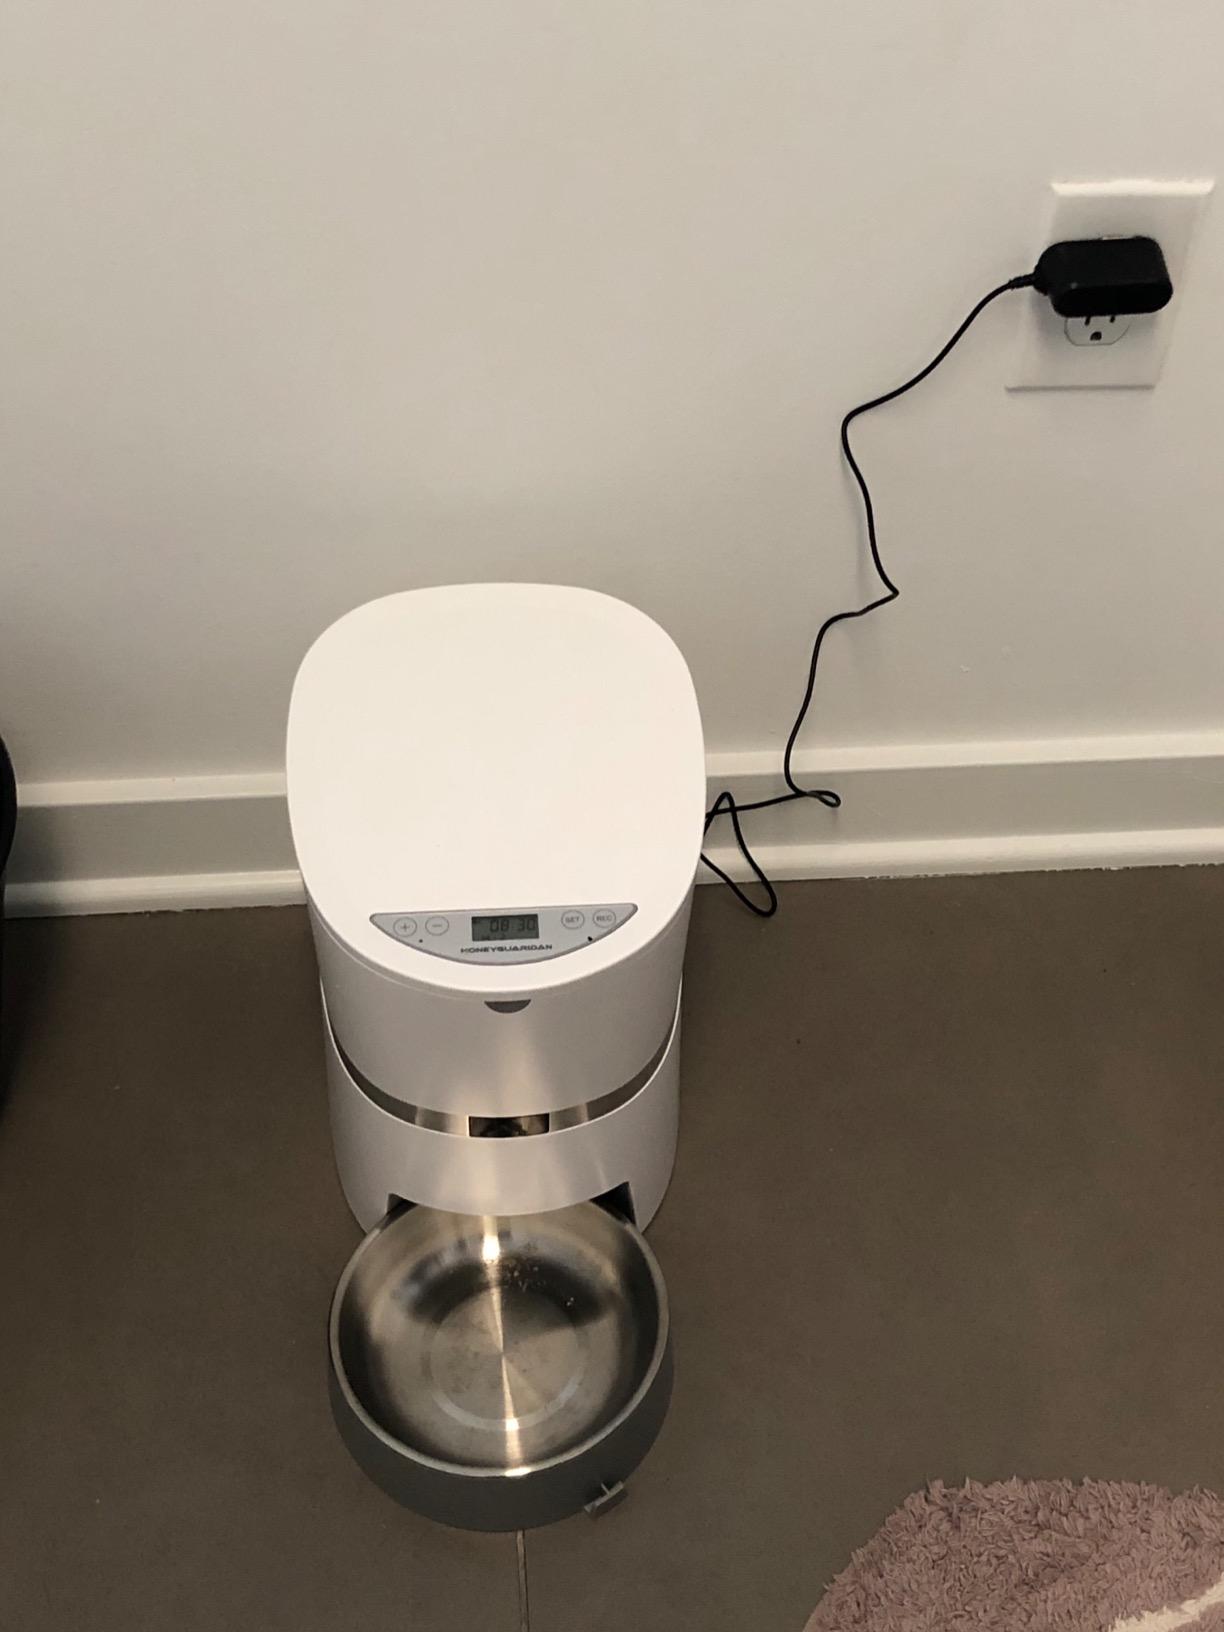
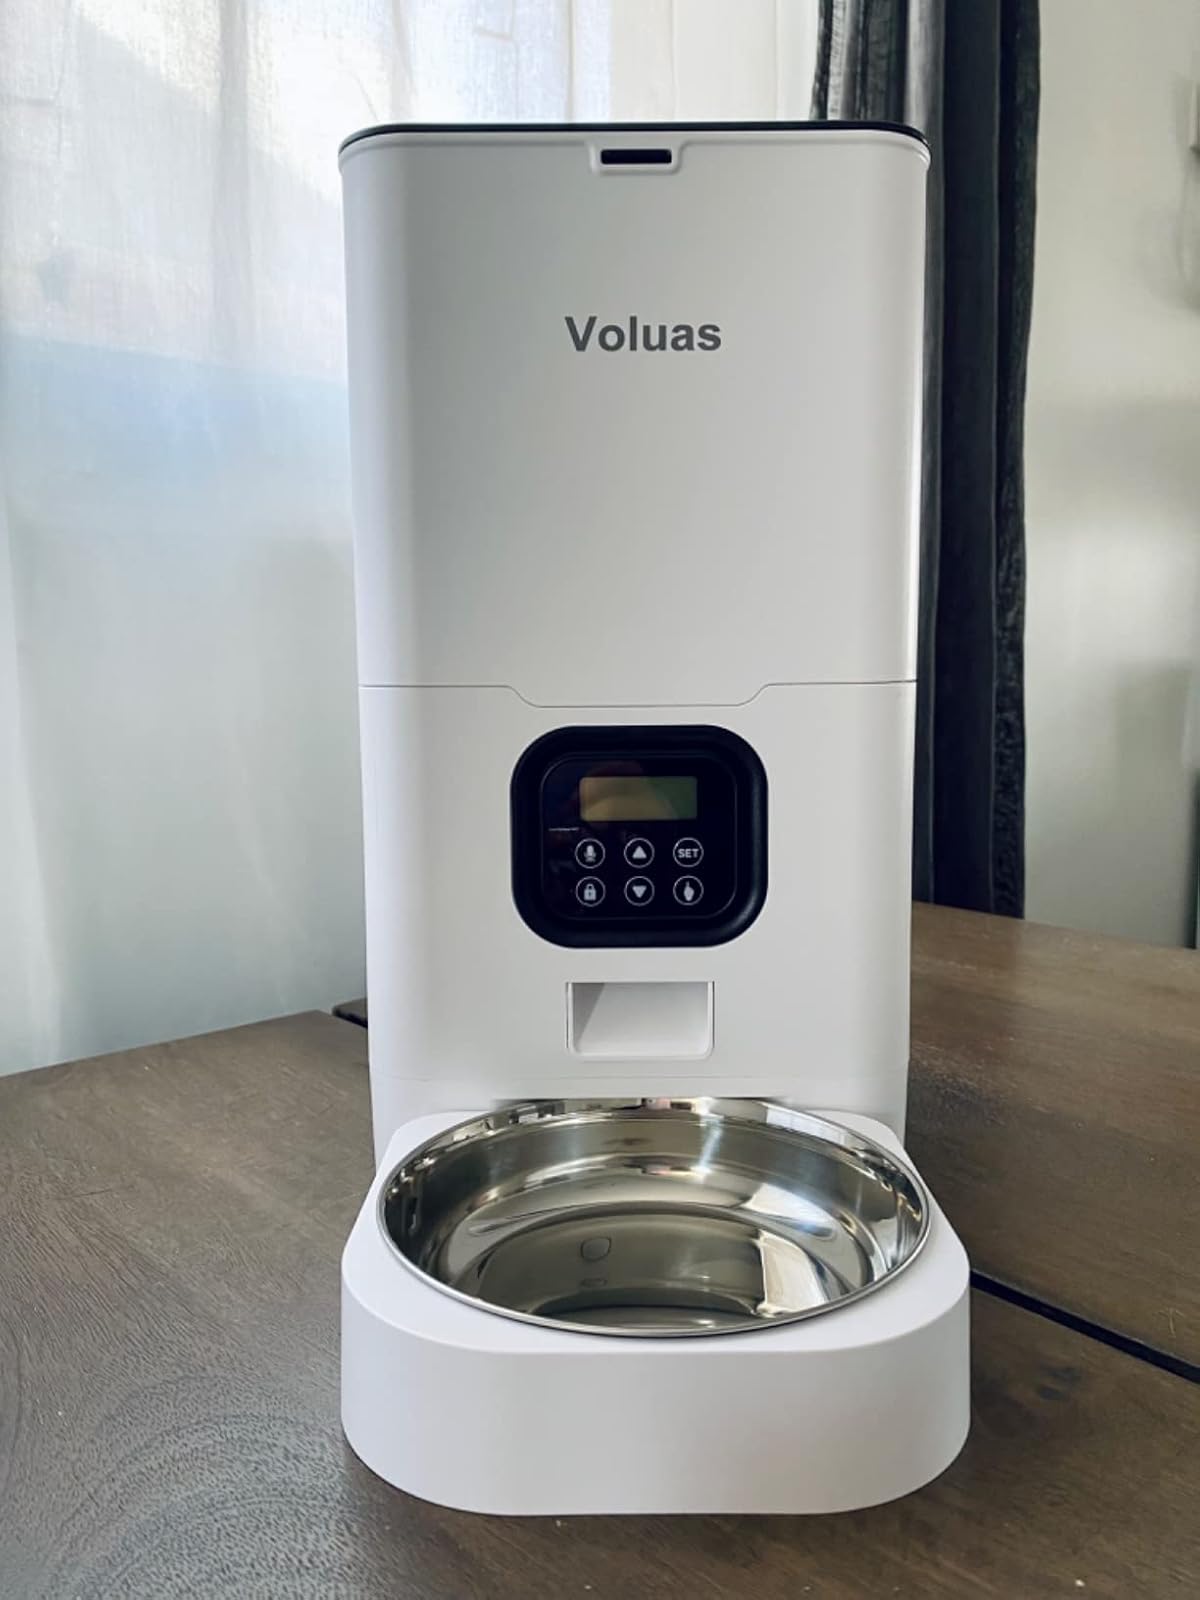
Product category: items_feeder
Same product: no